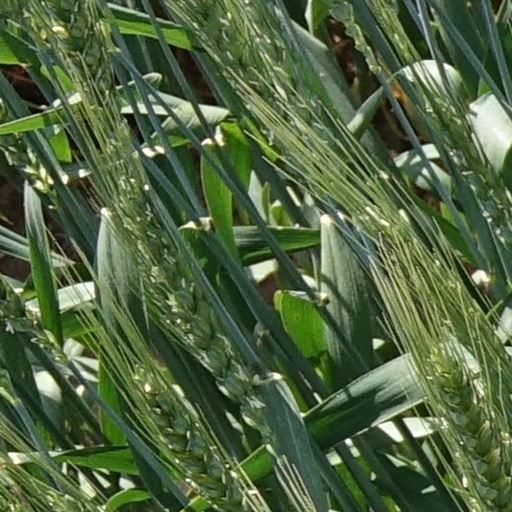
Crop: wheat